Frank Dellaert

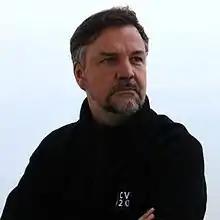

Frank Dellaert is a professor in the School of Interactive Computing at the Georgia Institute of Technology. He is also affiliated with the IRIM@GT center and is well known for contributions to Robotics and Computer Vision.